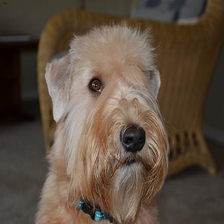
Species: dog
Breed: wheaten terrier